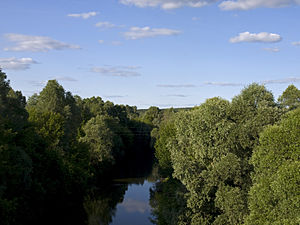
Tojma
Tojma
Tojma er en flod i Udmurtien og Tatarstan i Rusland, en højre biflod til Kama. Den er 124 km lang og afvandingsareal er på 1.446 km². Den udspringer i Udmurtien og løber til Kama nær Jelabuga i Tatarstan.